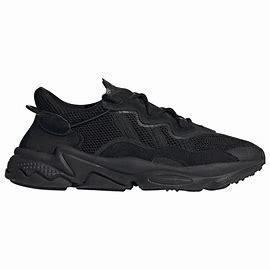
Brand: adidas
Model: Ozweego Athletic